Eclectic Society (Christian)

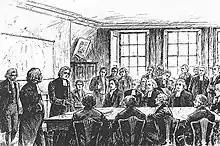
Founding meeting of the Church Missionary Society at Aldersgate Street in the City of London on 12 April 1799

In 1797, Josiah Pratt, a clergyman from Birmingham who came to London as a curate, joined the Eclectic Society and in February 1799 he proposed the following question for discussion: "How far may a periodical Publication be made subservient to the interest of Religion?" The discussions led, two years later, to the starting of the "Christian Observer" which became for much of the nineteenth century a valuable organ of Evangelical principles and work. The following month, the subject for discussion was "What methods can we use more effectually to promote the knowledge of the Gospel among the Heathen?" and it was ultimately resolved at this meeting to form a society. At a public meeting in April, the Church Missionary Society for Africa and the East was formed.